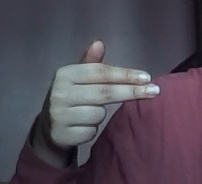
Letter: ghain